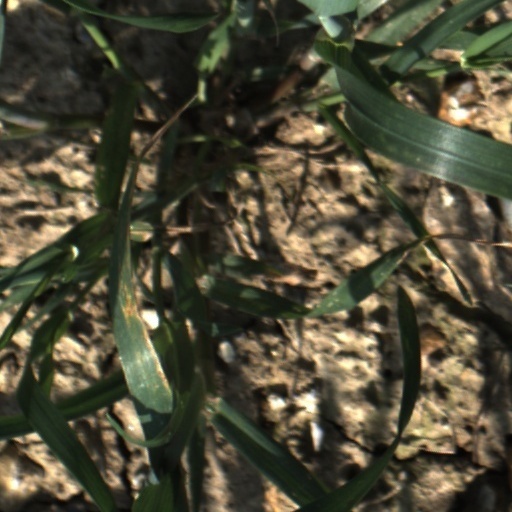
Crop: wheat